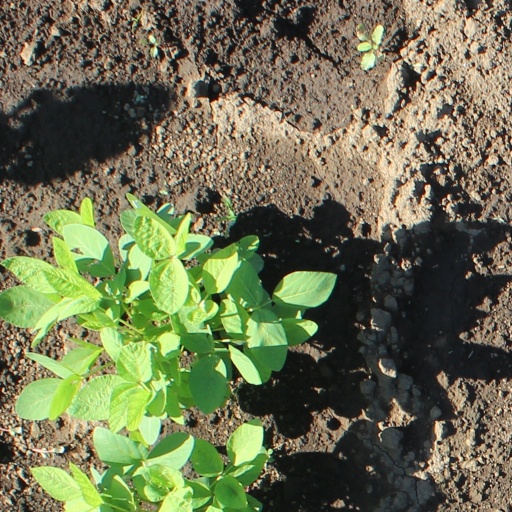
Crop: soybean